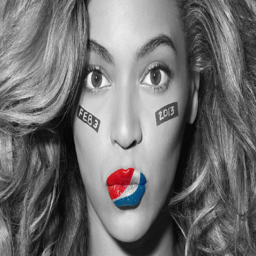
this was never the face of our movement .